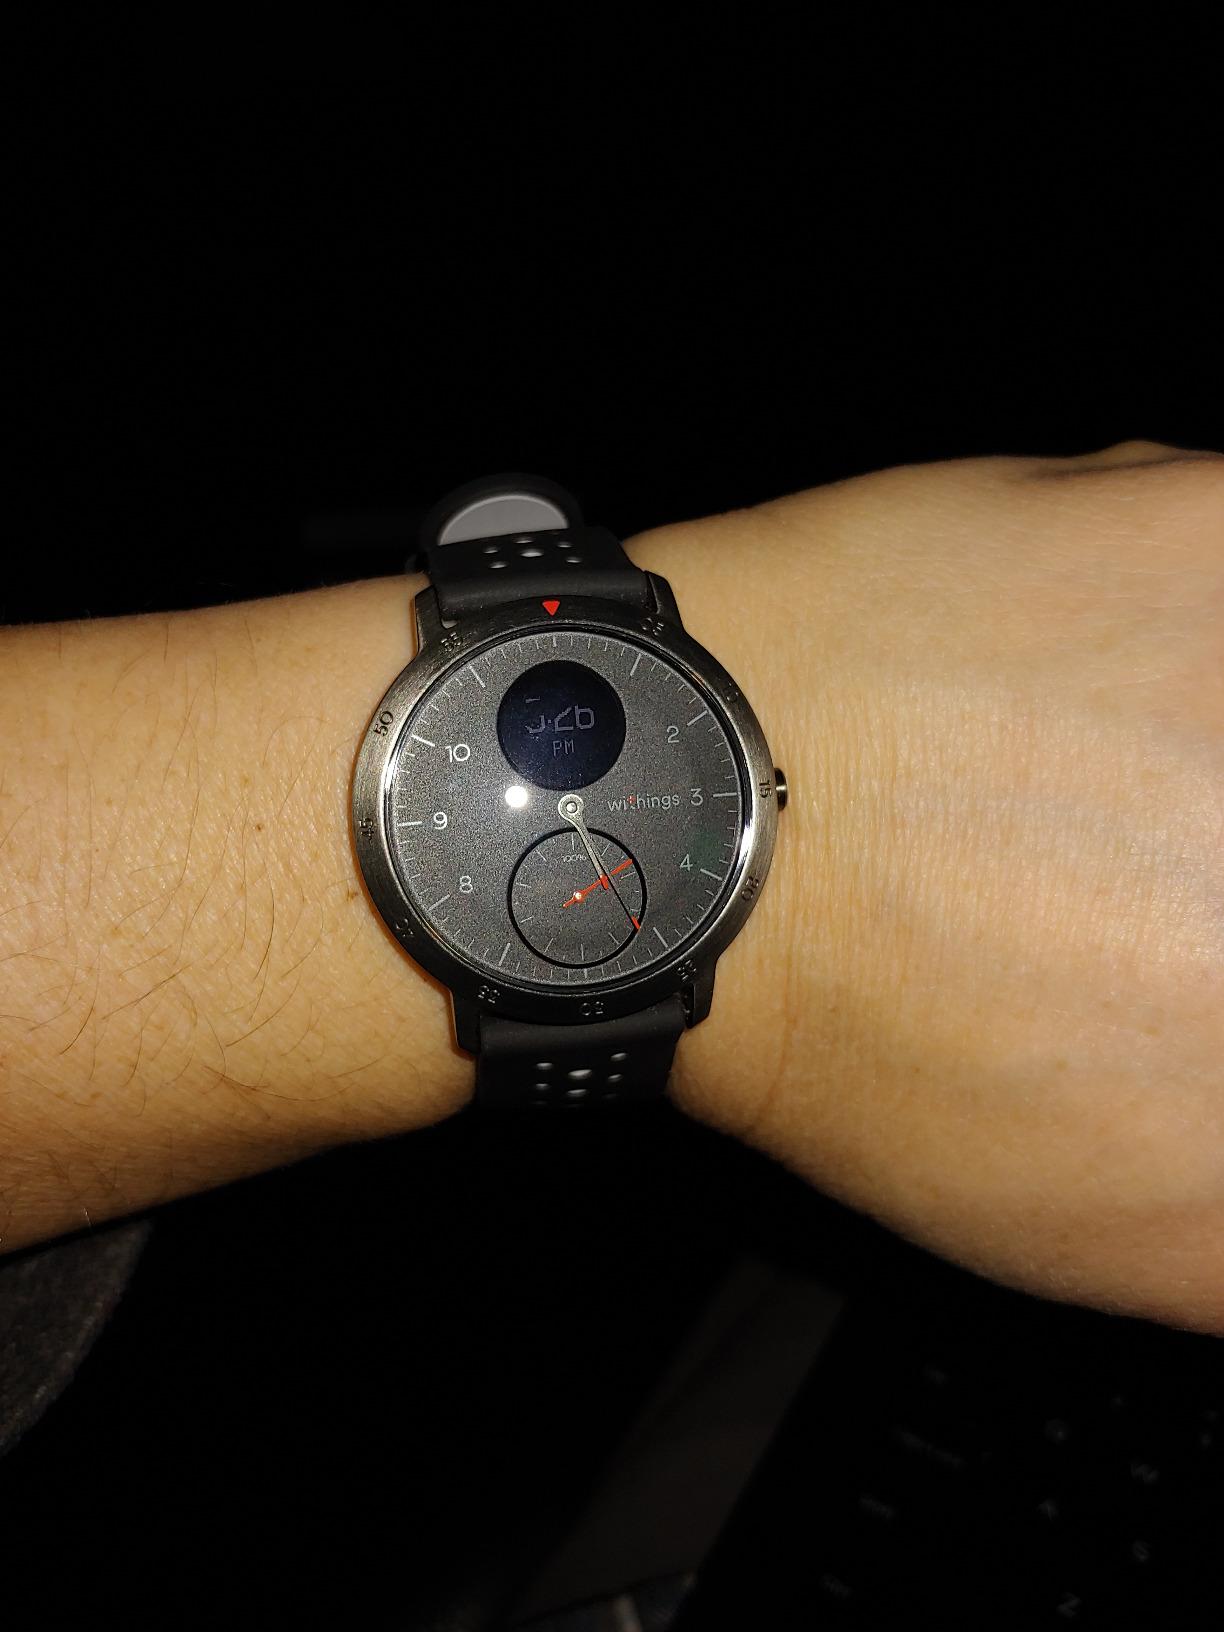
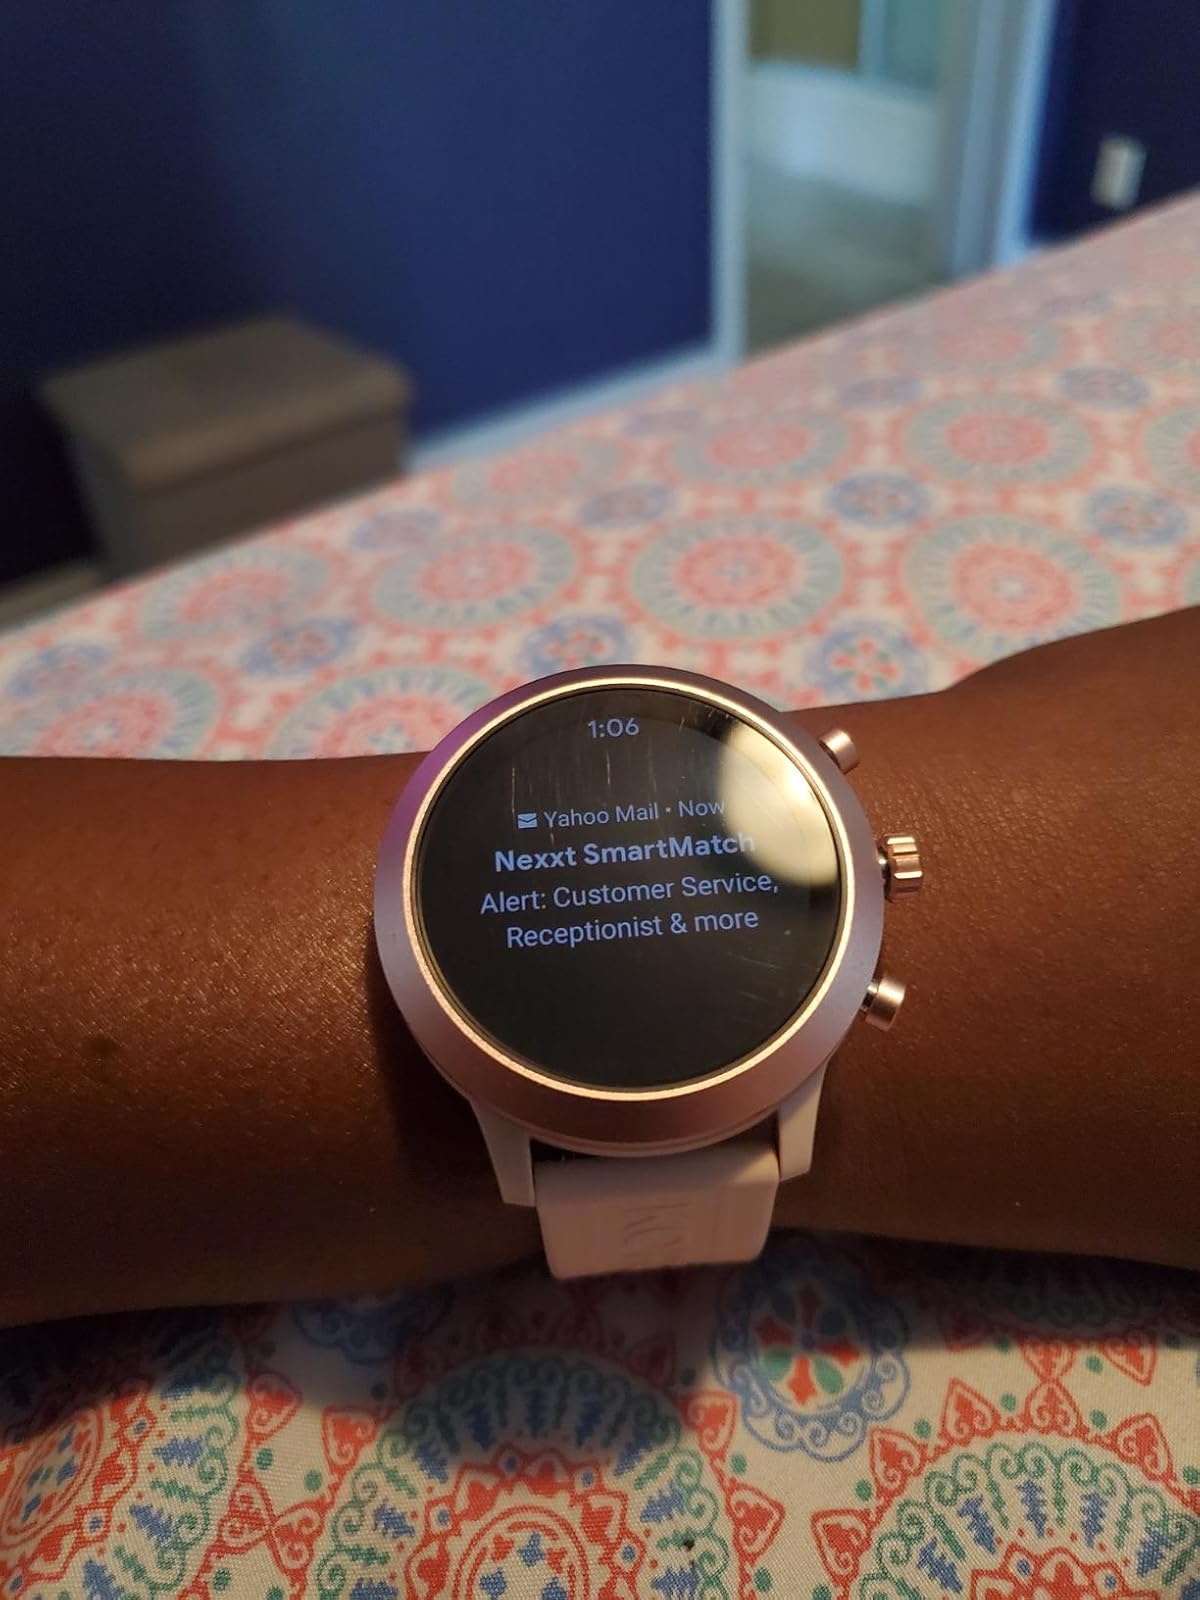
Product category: smartwatch
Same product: no